The Struts

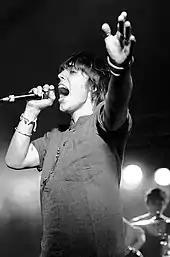
Luke Spiller performing in 2012

Singer-songwriter Luke Spiller was raised in Bristol in a Christian family. His exposure to music was mainly limited to gospel music, until the age of seven, when he discovered Michael Jackson's "Off the Wall". Inspired by Jackson, his first aspirations were to be a contemporary dancer, but by the age of 11, he was listening to Led Zeppelin, Queen, AC/DC, and Leonard Cohen, and in addition to pretending to be Jackson in front of a mirror, he was imitating Bon Scott and Freddie Mercury. He began playing in bands as a teenager, only starting to sing at age 16.